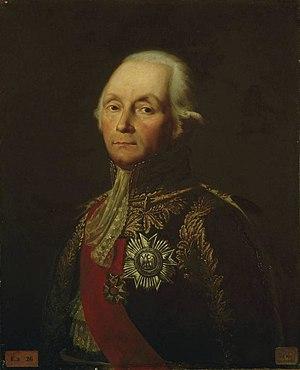
François Étienne Christophe Kellermann, né le 28 mai 1735 à Strasbourg et mort le 13 septembre 1820 à Paris, est un militaire et homme politique français.
Le titre de maréchal d’Empire est une dignité du Premier Empire, créée en 1804 par l'empereur Napoléon Iᵉʳ. Elle est décernée pour la première fois lors de la grande promotion de 1804 qui récompense dix-huit généraux de division méritants. Par la suite, ce titre ne sera plus décerné que ponctuellement au cours de l'Empire, le dernier à obtenir son bâton étant le maréchal Emmanuel de Grouchy en 1815.
Cet article dresse la liste des présidents du Sénat français et des chambres assimilées.